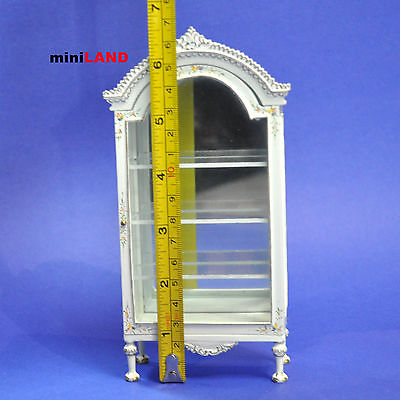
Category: cabinet